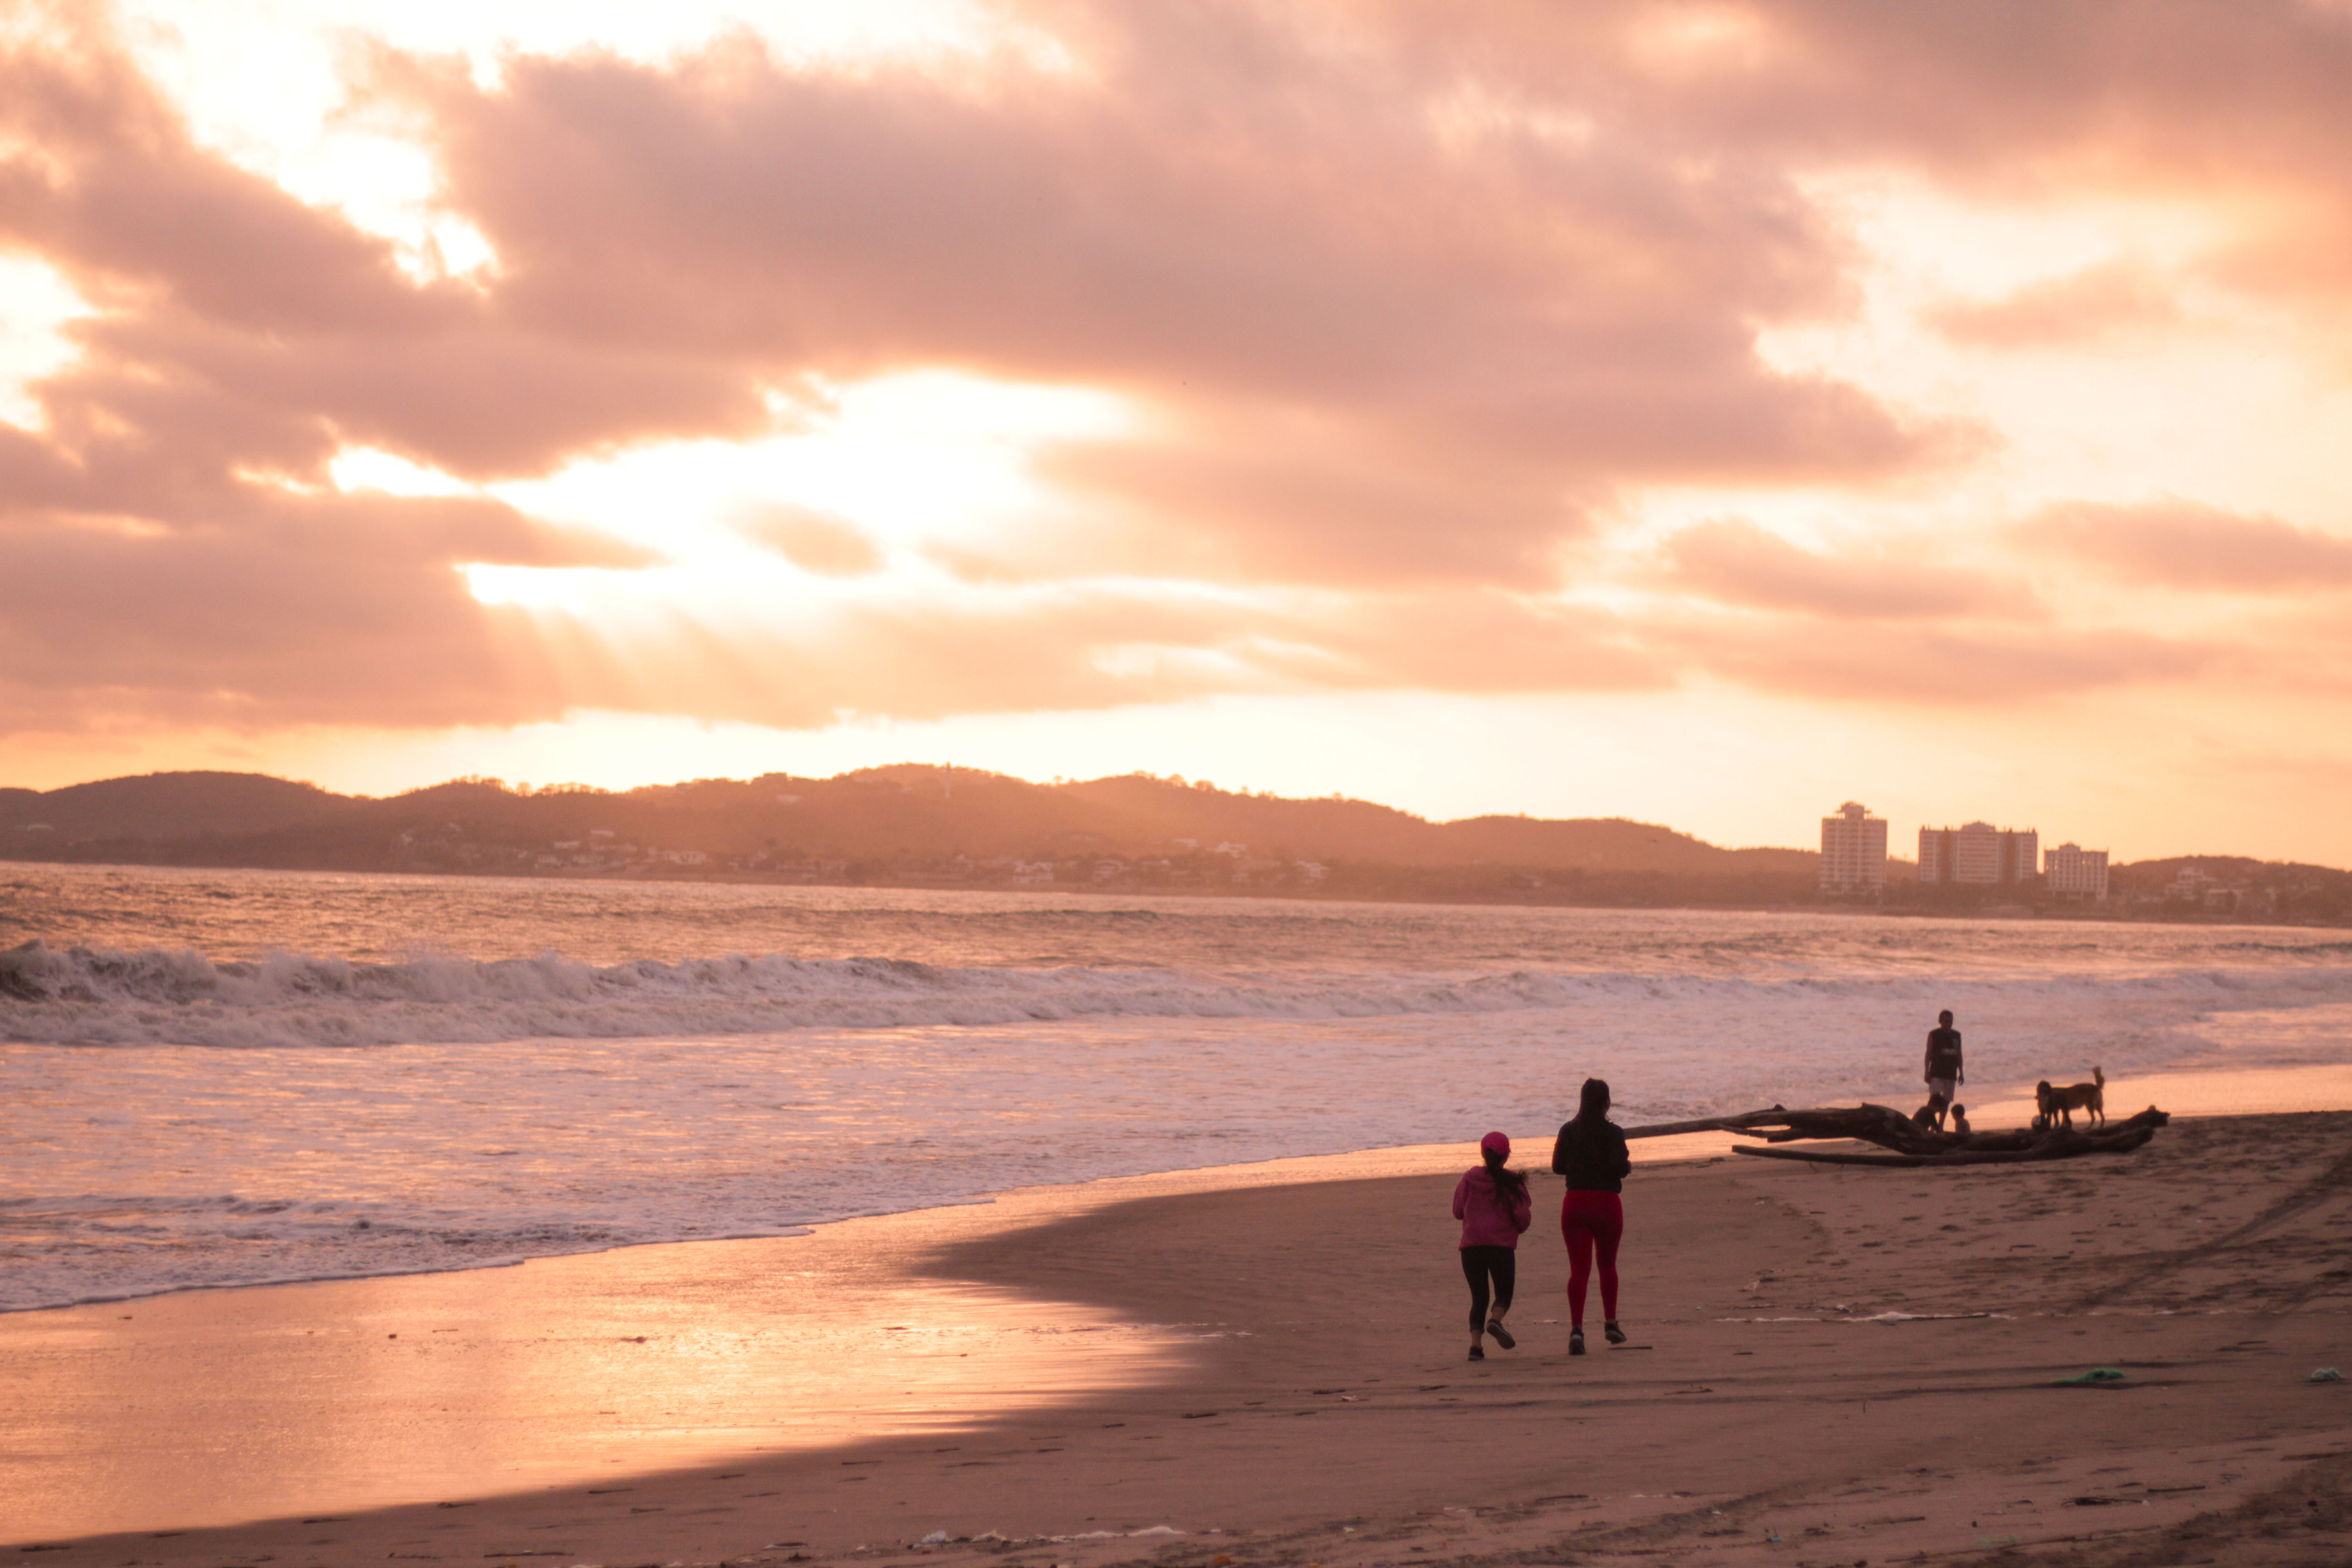
sunset, sea, beach, peace, beauty place, run, running, fishing, dog, coastal and oceanic landforms, cloud, shore, coast, horizon, sand, evening, vacation, dusk, sunlight, ocean, wave, holiday, wind wave, sunrise, People on beach, boats and boating equipment and supplies, afterglow, bay, tide, shoal, tropics, Bermuda shorts, silhouette